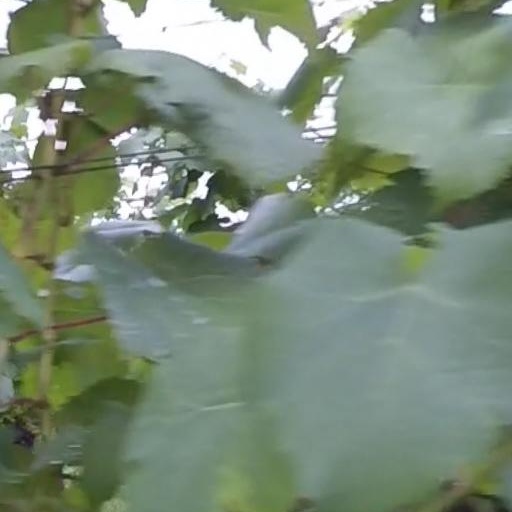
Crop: grape